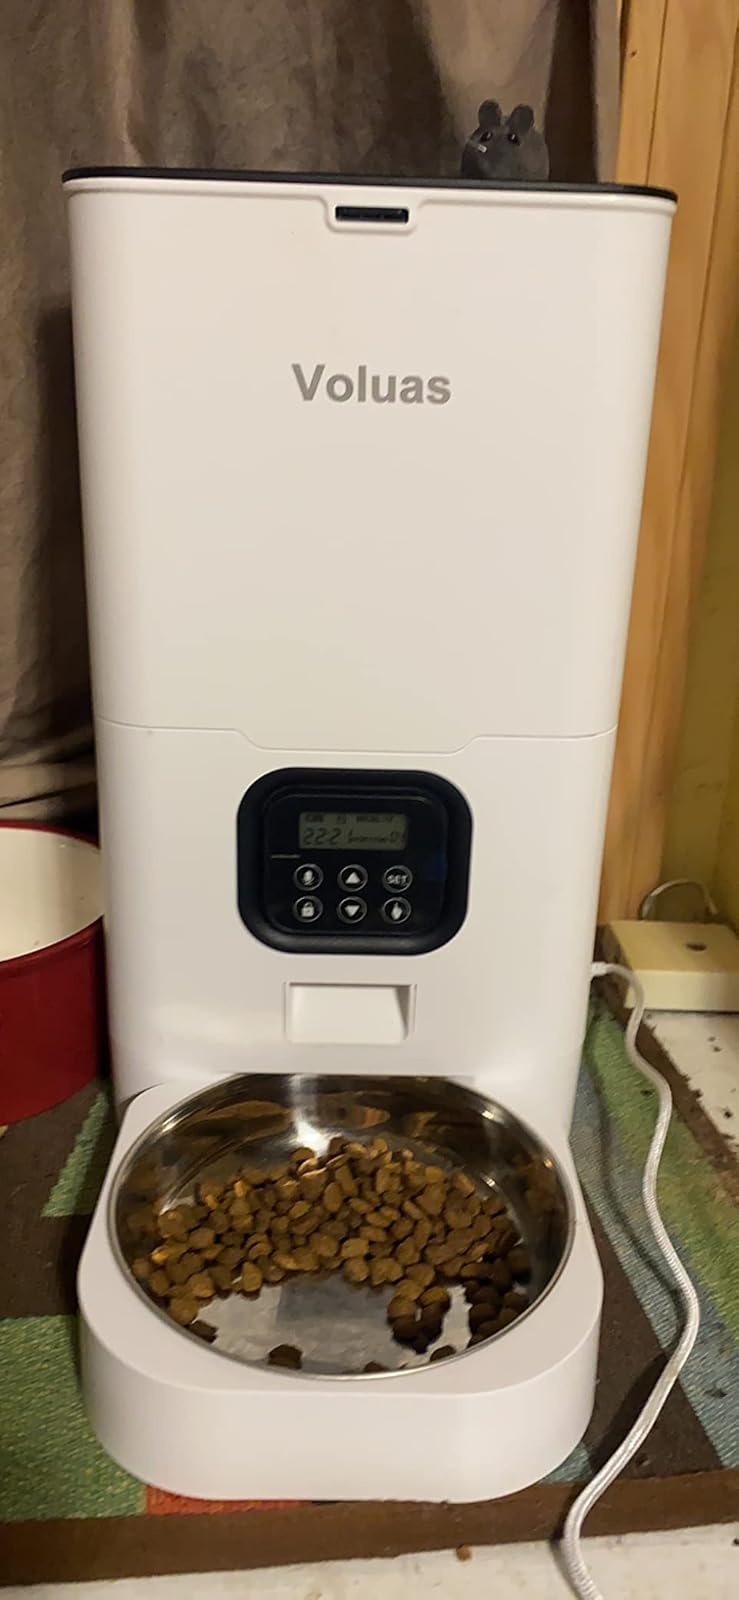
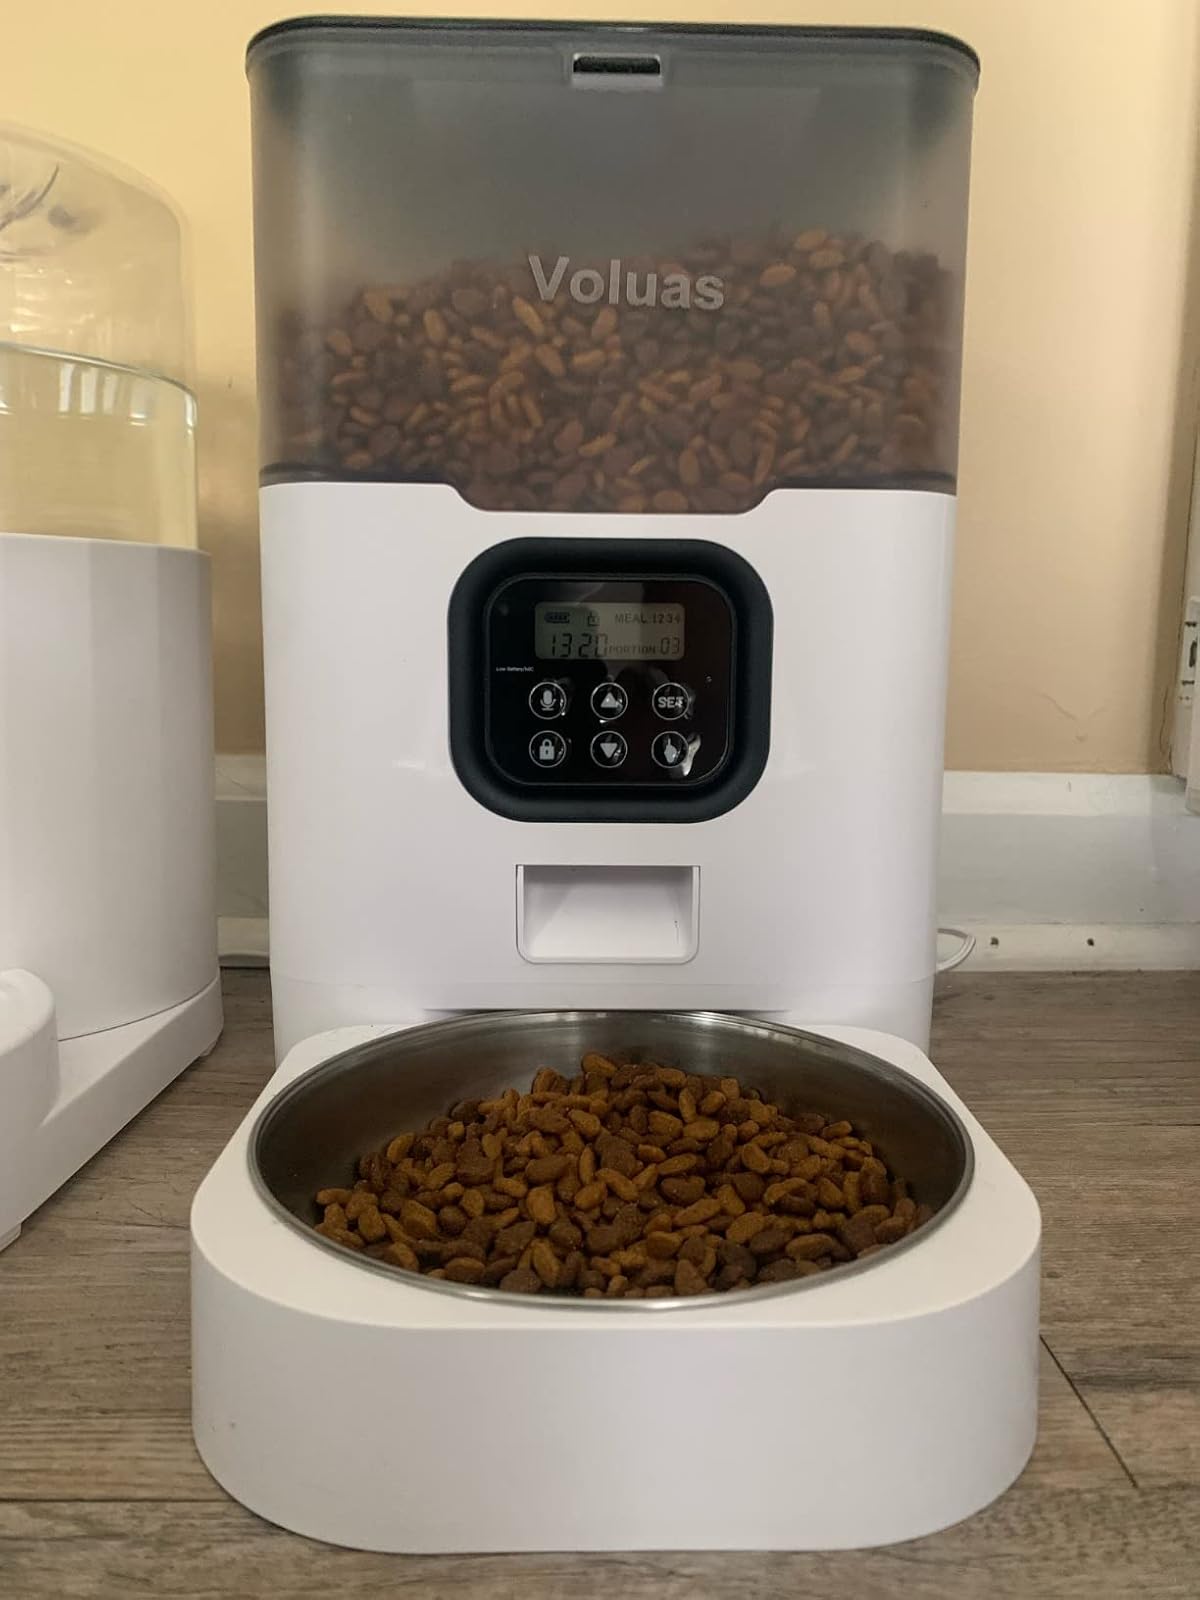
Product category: items_feeder
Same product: no